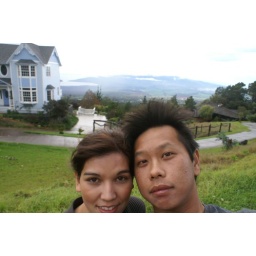
Driving up the mountain there was this picturesque little house with a horse in the front yard and everything!